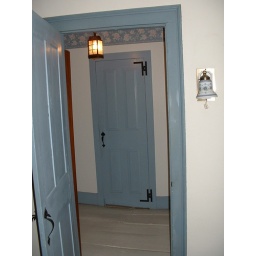
last remaining white painted floor in the house